Alexander the Great

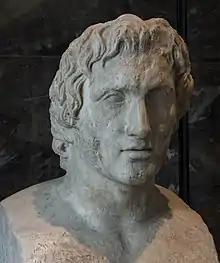

Diodorus stated that Alexander had given detailed written instructions to Craterus some time before his death, which are known as Alexander's "last plans". Craterus started to carry out Alexander's commands, but the successors chose not to further implement them, on the grounds they were impractical and extravagant. Furthermore, Perdiccas had read the notebooks containing Alexander's last plans to the Macedonian troops in Babylon, who voted not to carry them out.